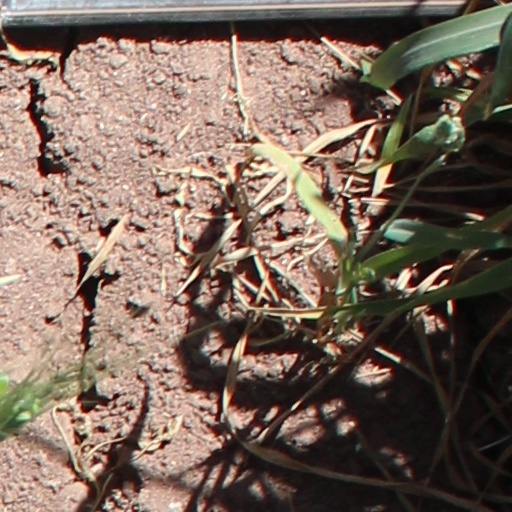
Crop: wheat